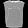
Label: T - shirt / top